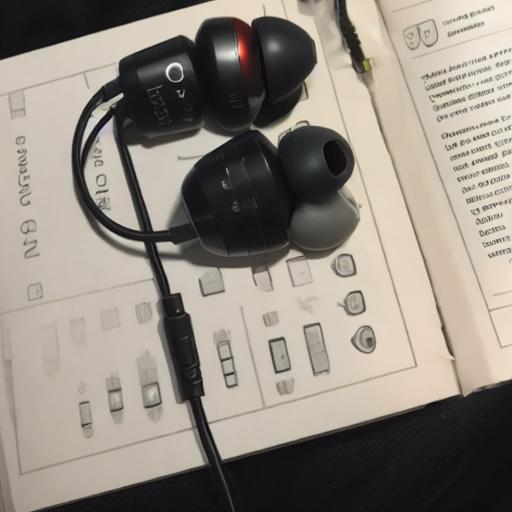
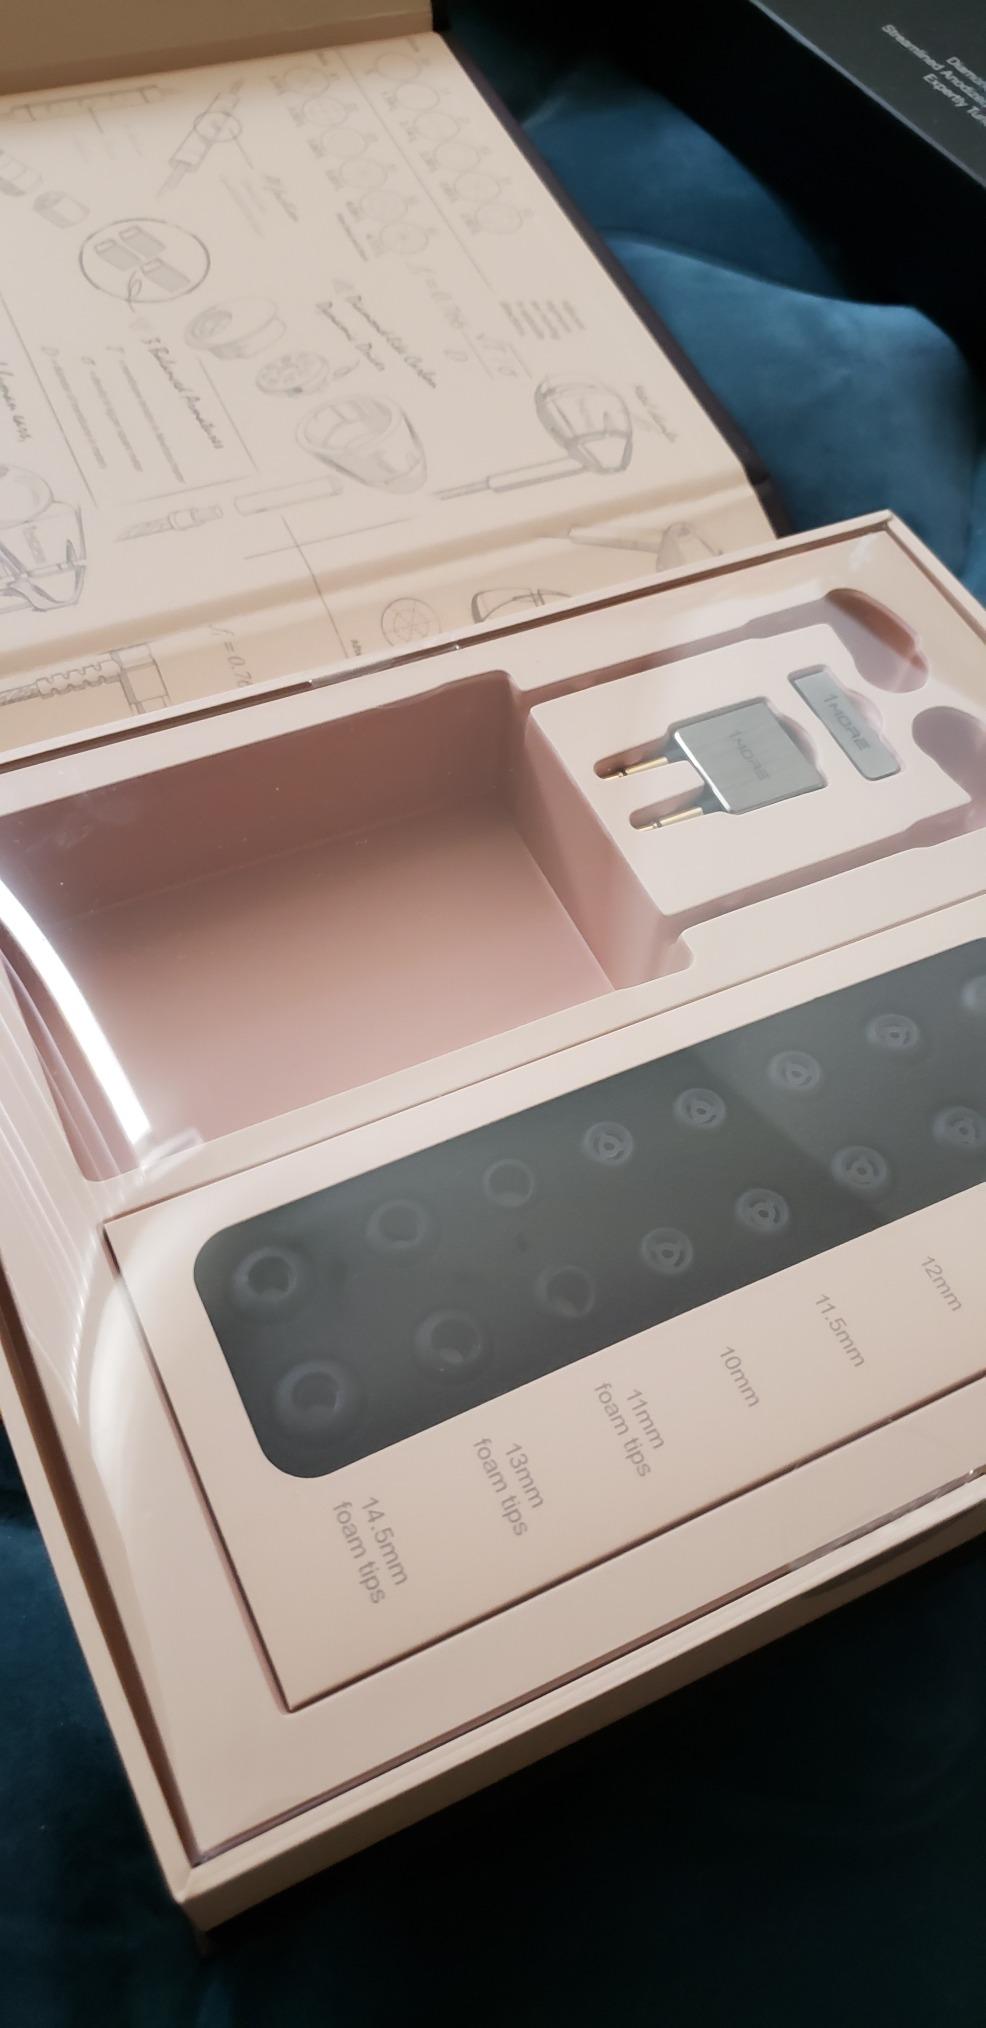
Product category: headphones
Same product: no